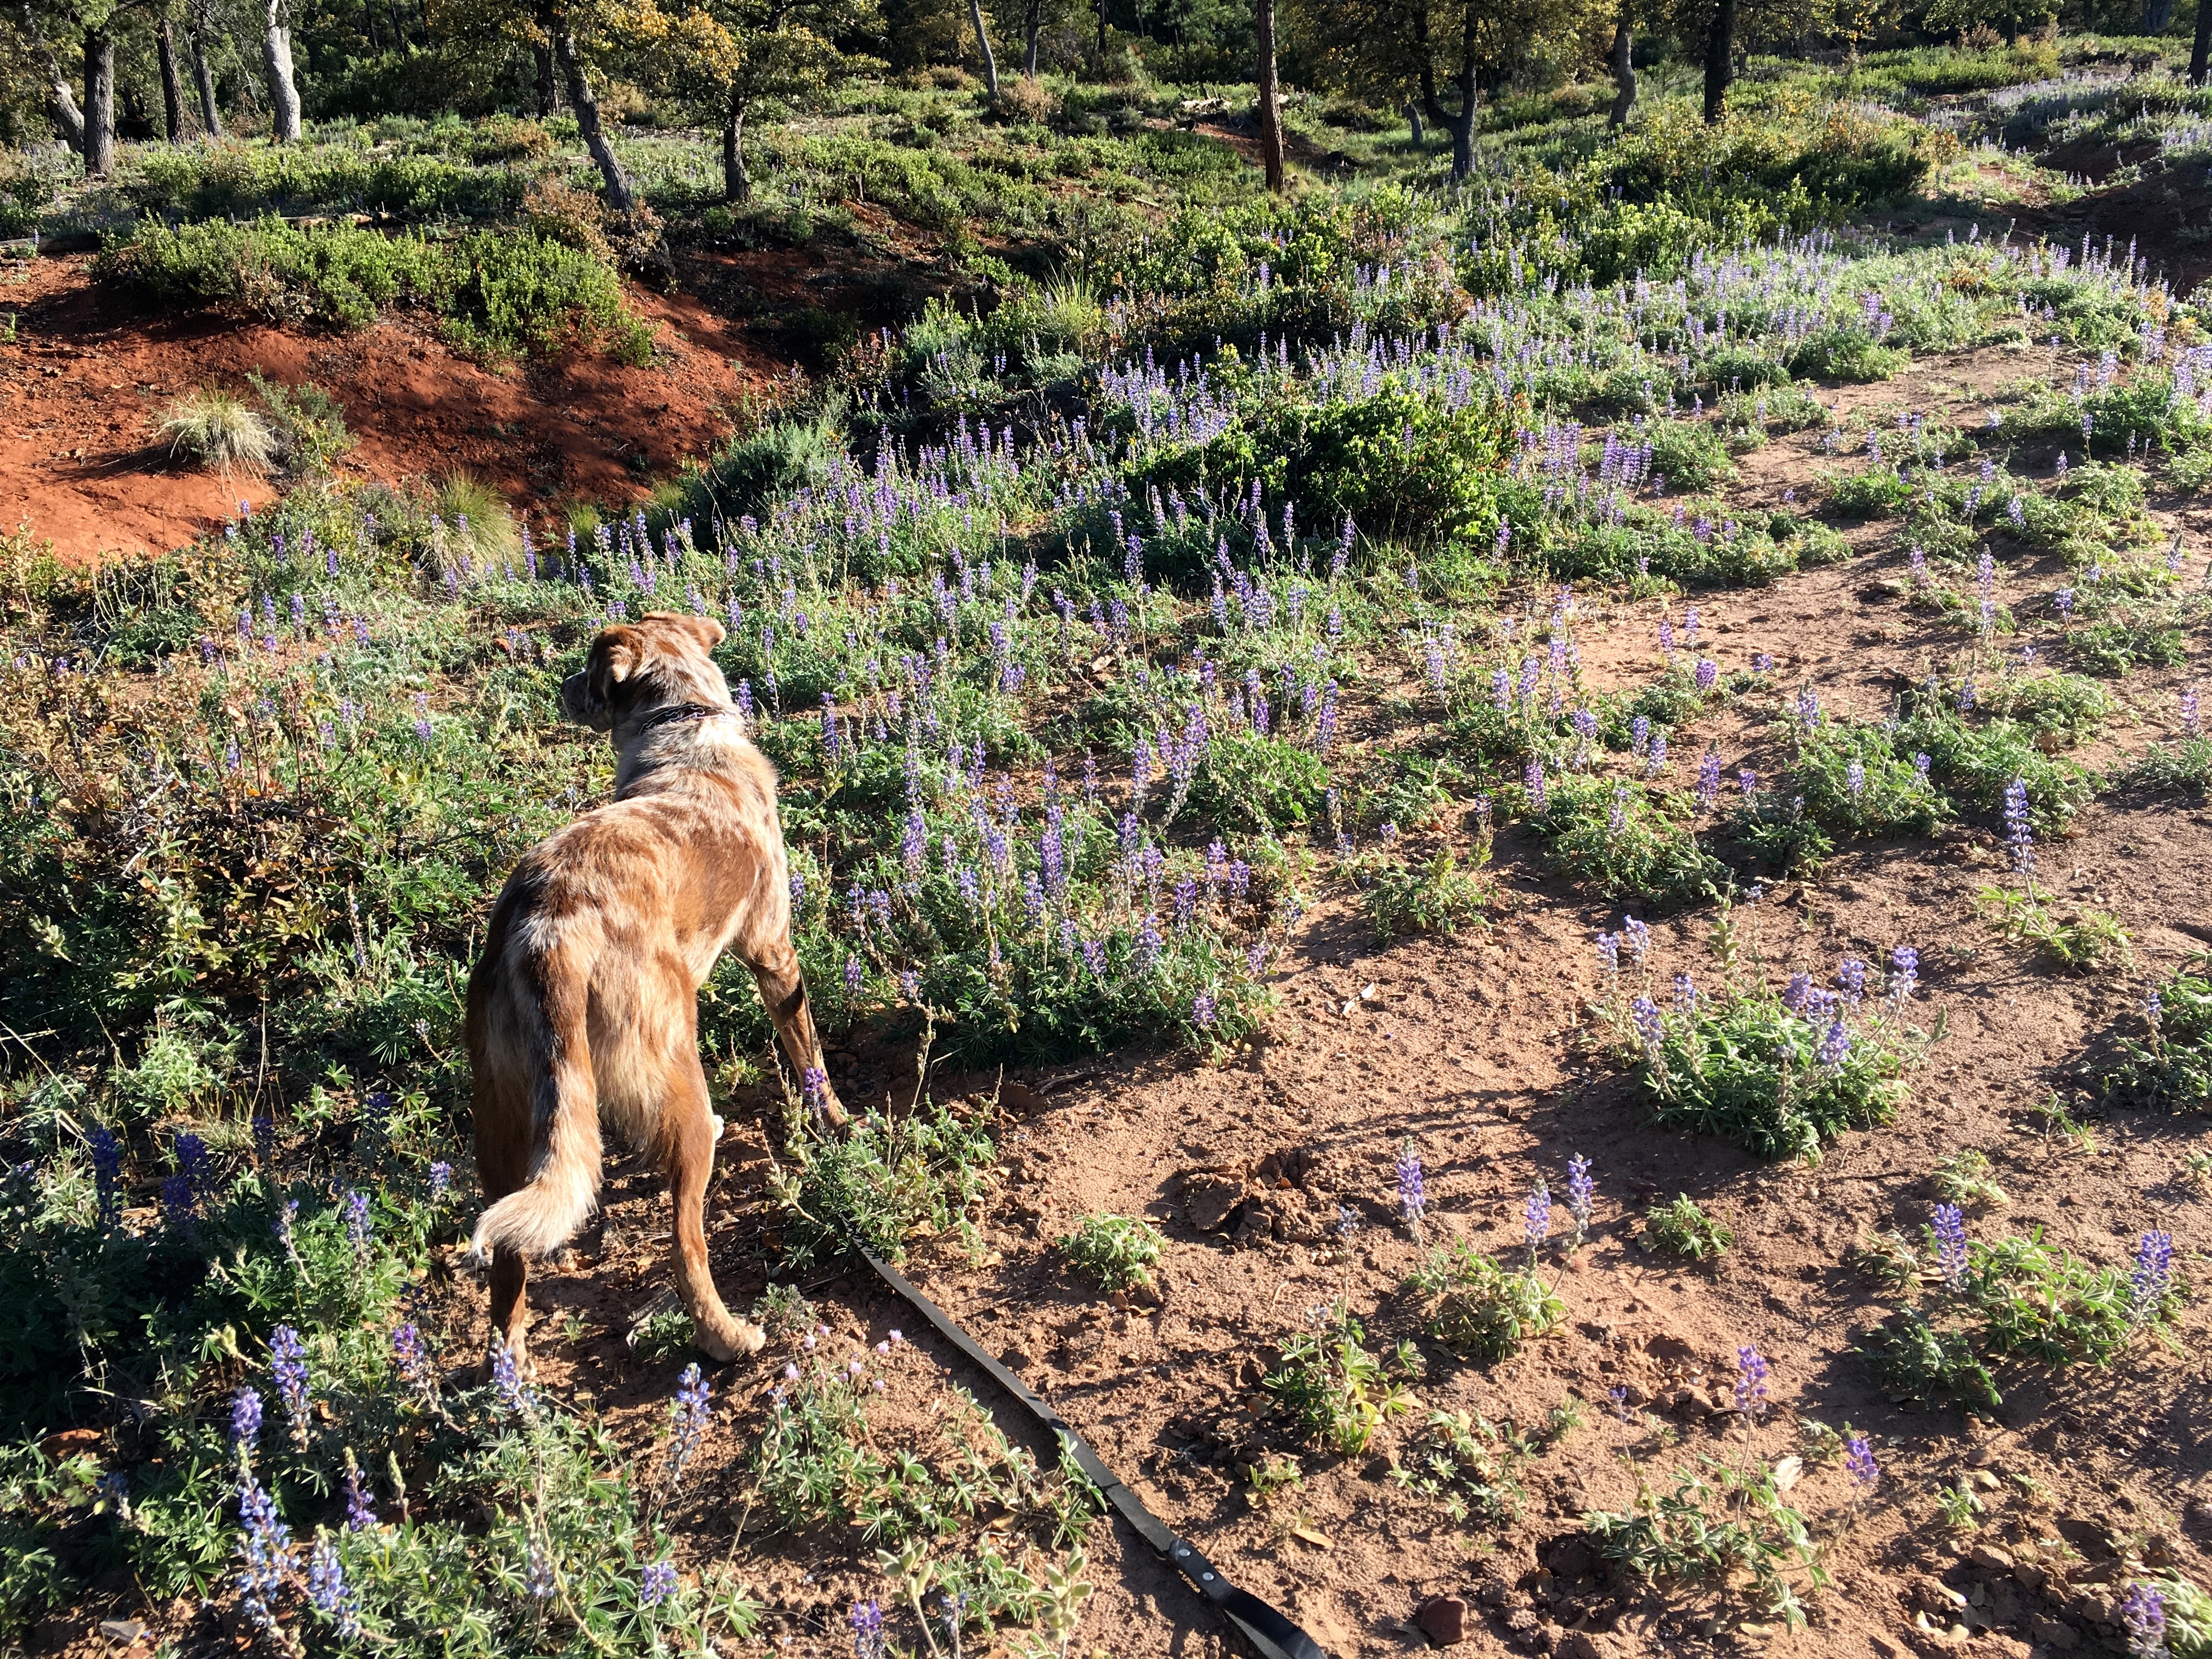
wilderness, flower, dog, wildlife, mammal, fauna, felix, woodland, ecosystem, dog like mammal